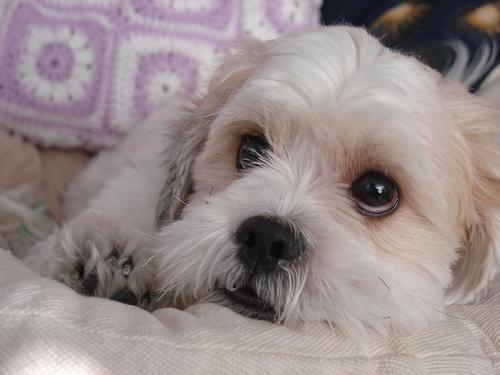
Lhasa